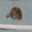
Label: mouse